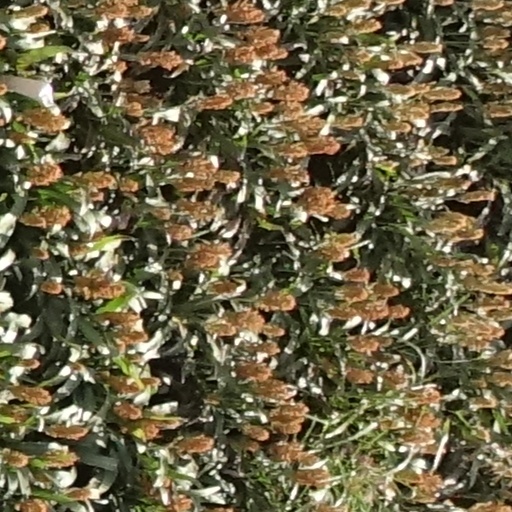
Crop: sorghum